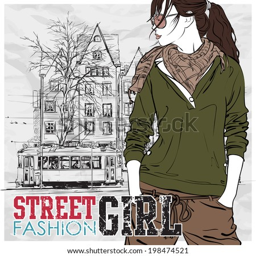
vector illustration of a pretty fashion girl and old tram .